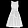
Label: Dress